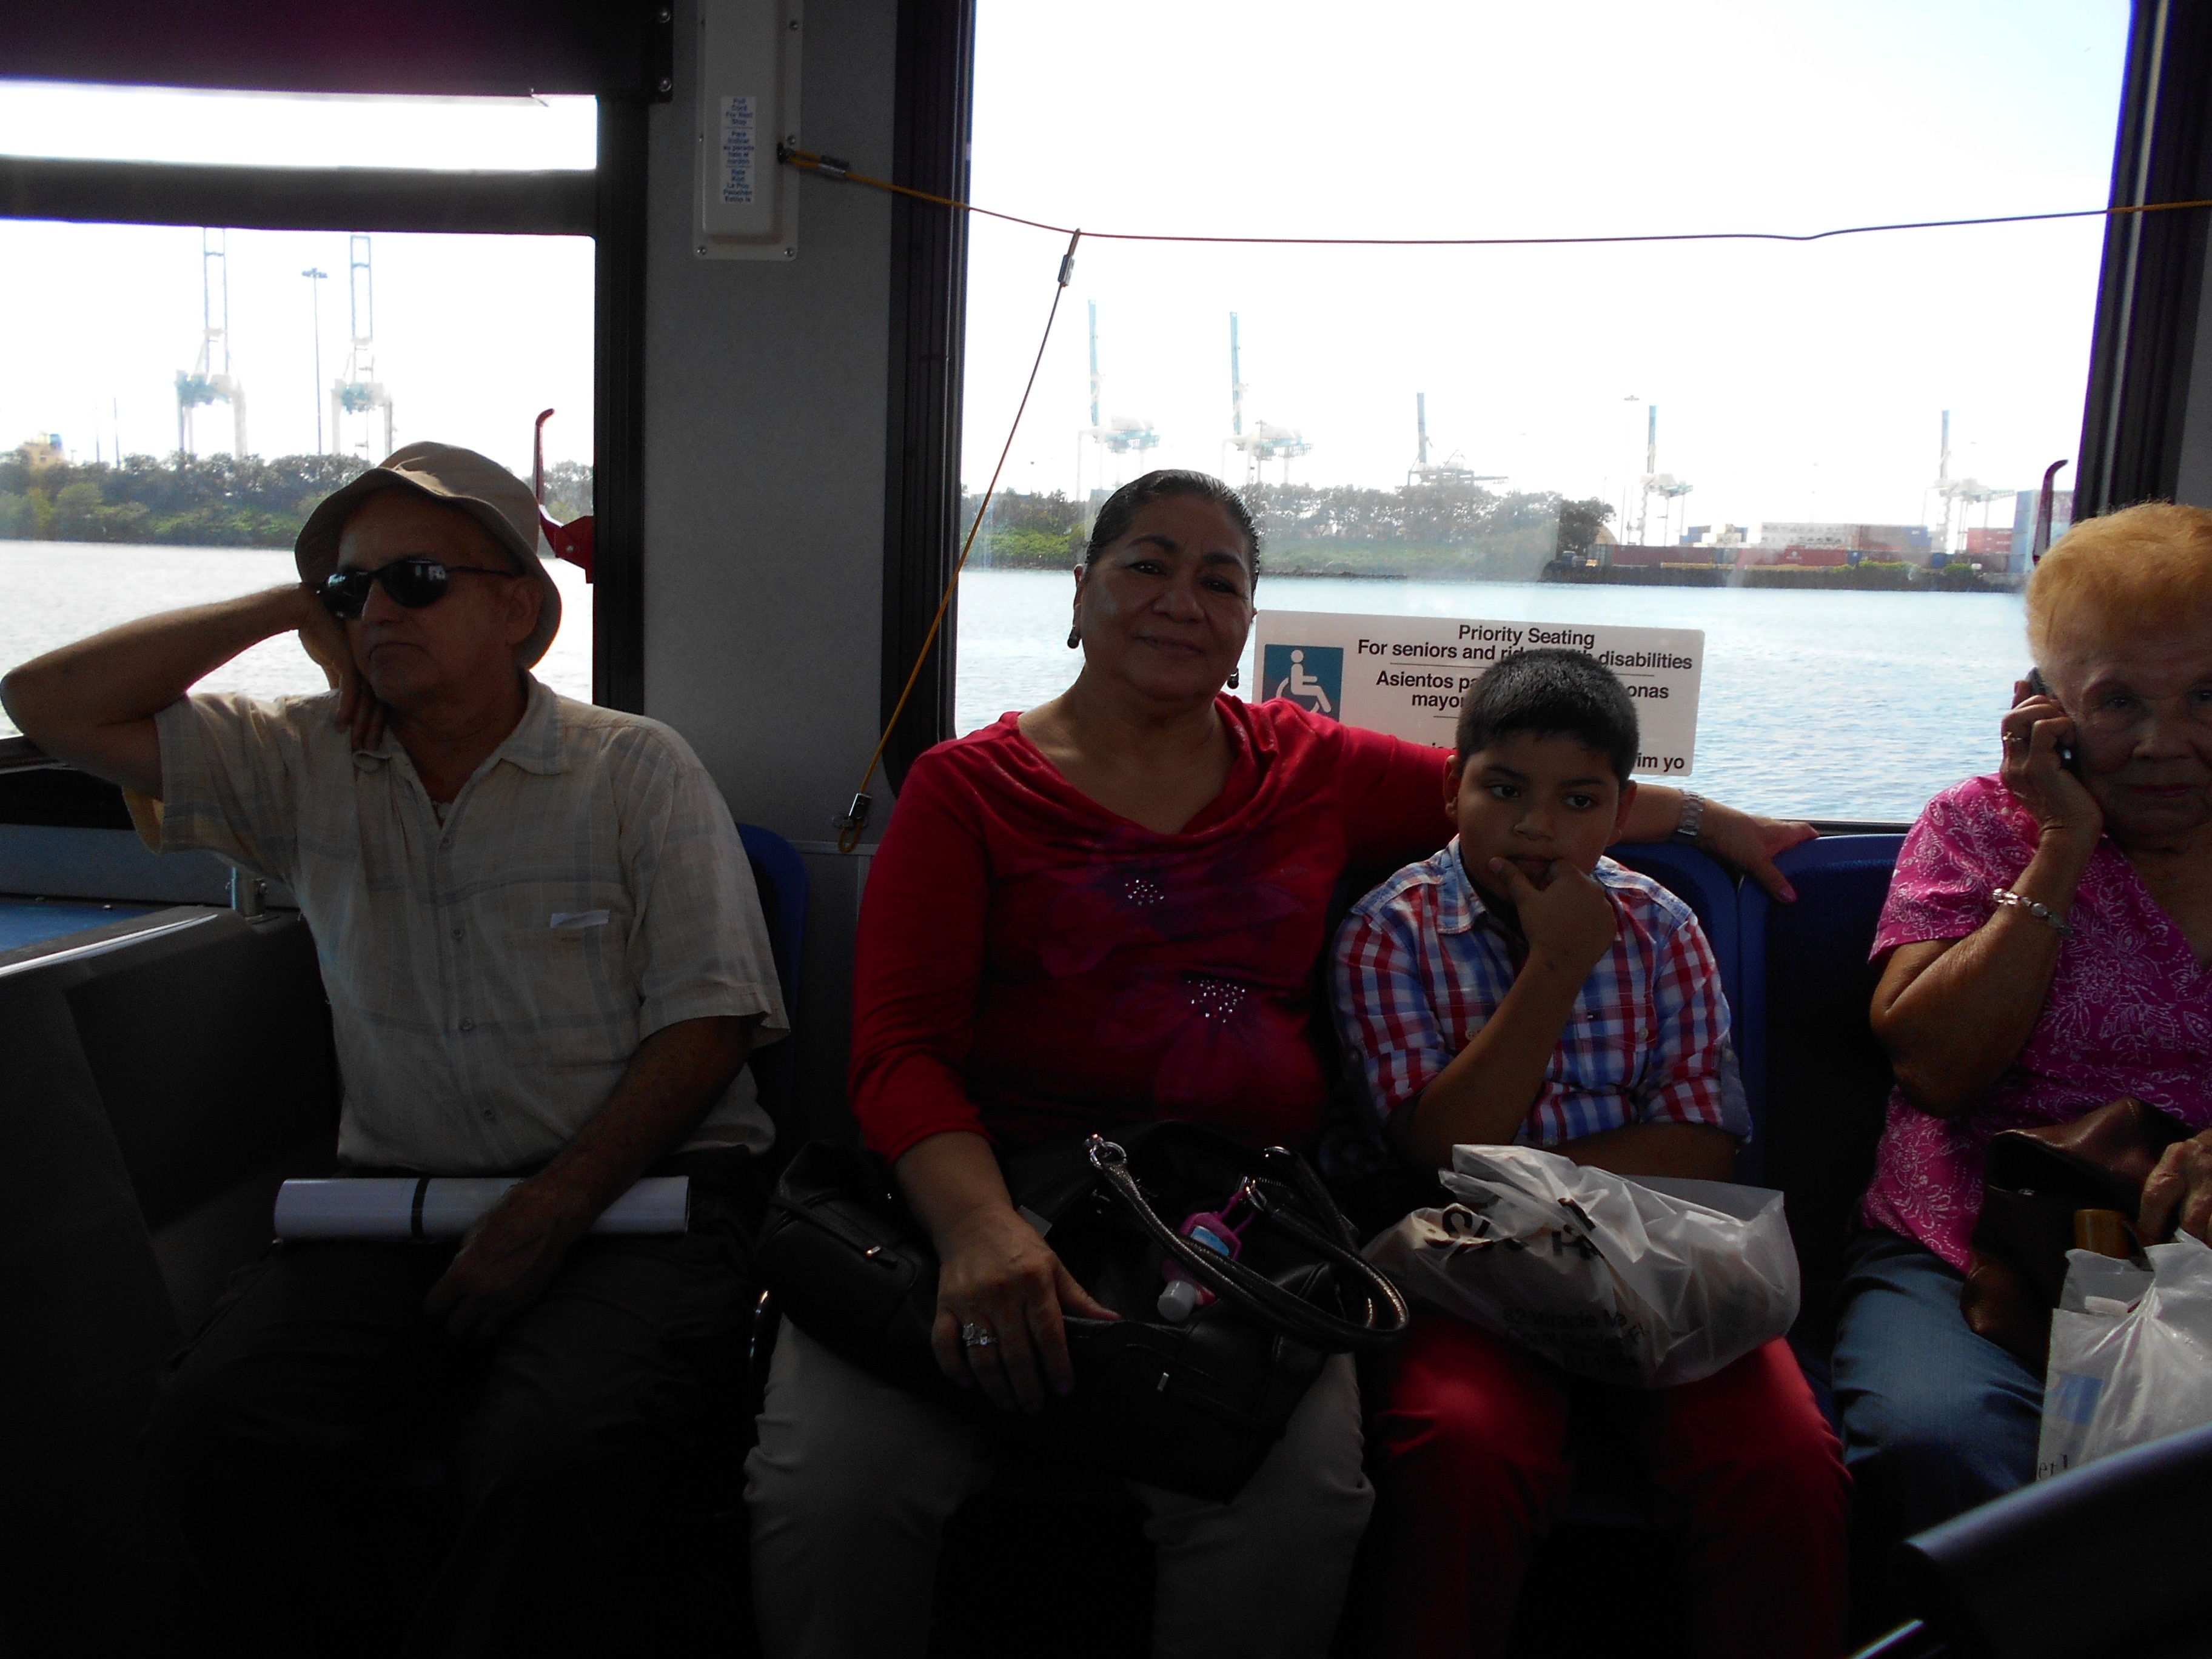
people, vehicle, community, team